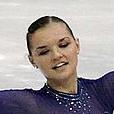
Age: 18